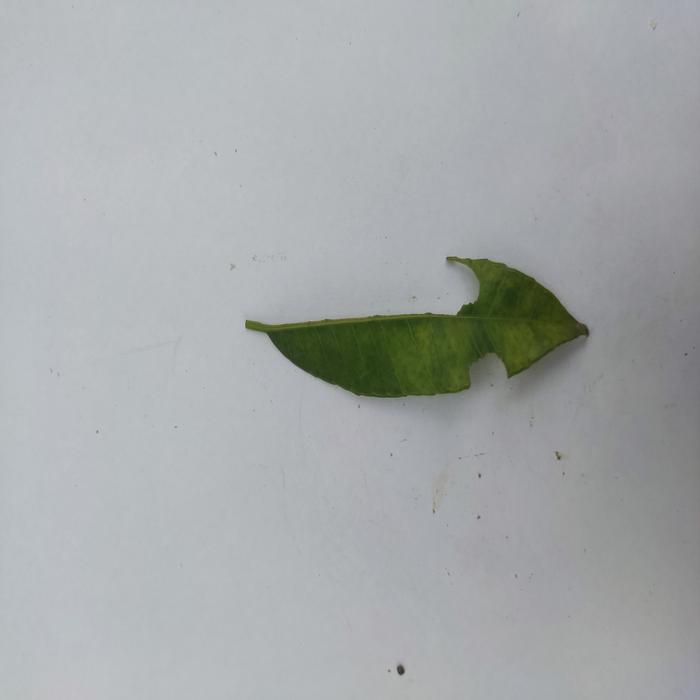
Crop: Hog Plum
Leaf condition: Caterpillars_Infestation